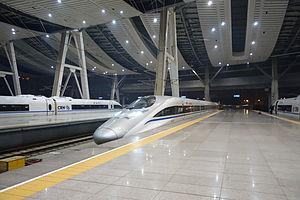
La CSR Corporation Limited est une société d'État sous contrôle direct du gouvernement, à la tête de 25 filiales installées dans 10 provinces et rassemblant 112 000 employés. Sa vocation première est l'étude, la construction, la réparation, la vente et la location de matériel de chemin de fer. L'entreprise travaille en partenariat avec certains constructeurs européens comme Alstom, Siemens, ou ABB, et avec l'américain Caterpillar en matière de motorisation diesel.